Tiger-class cruiser

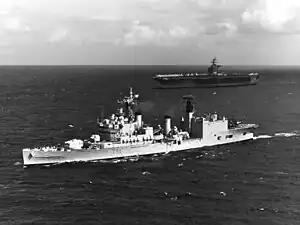
"Blake" operating in the English Channel with in 1975

By 1964 the Conservative Government and half the naval staff saw the "Tiger"s as no longer affordable or credible in the surface combat or fleet air defence role and would have preferred to decommission them but given they were technically only three years old and built at immense expense, scrapping them was politically difficult.